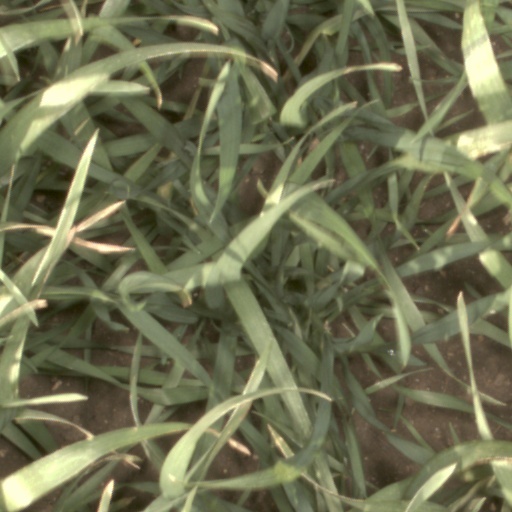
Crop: wheat